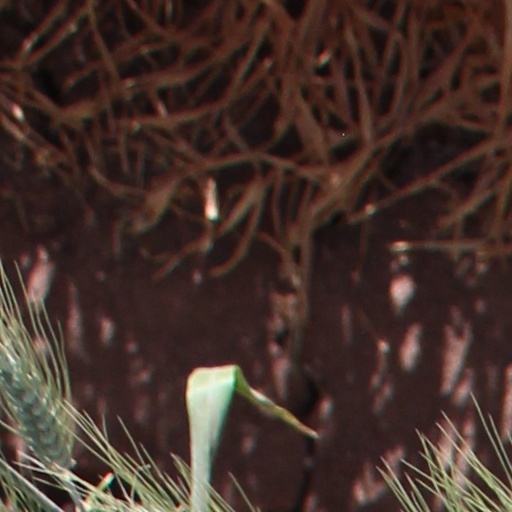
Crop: wheat